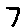
Label: 7